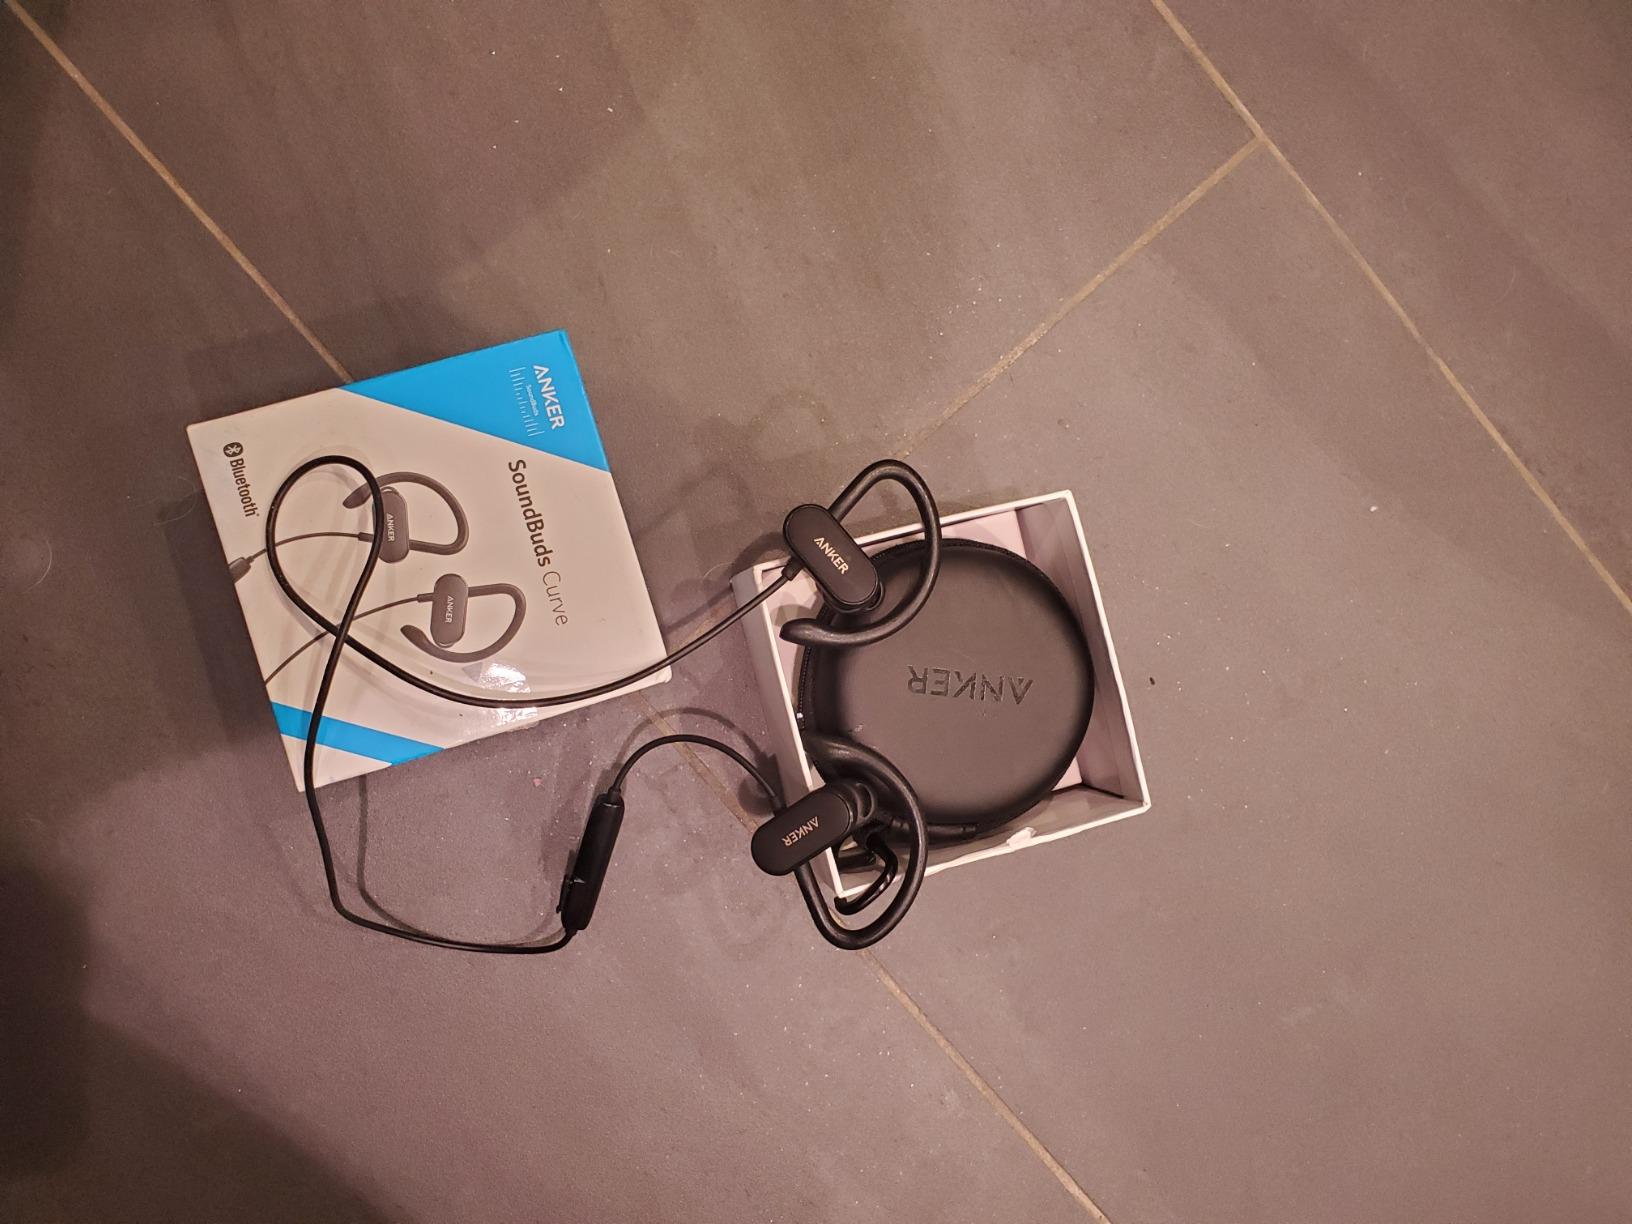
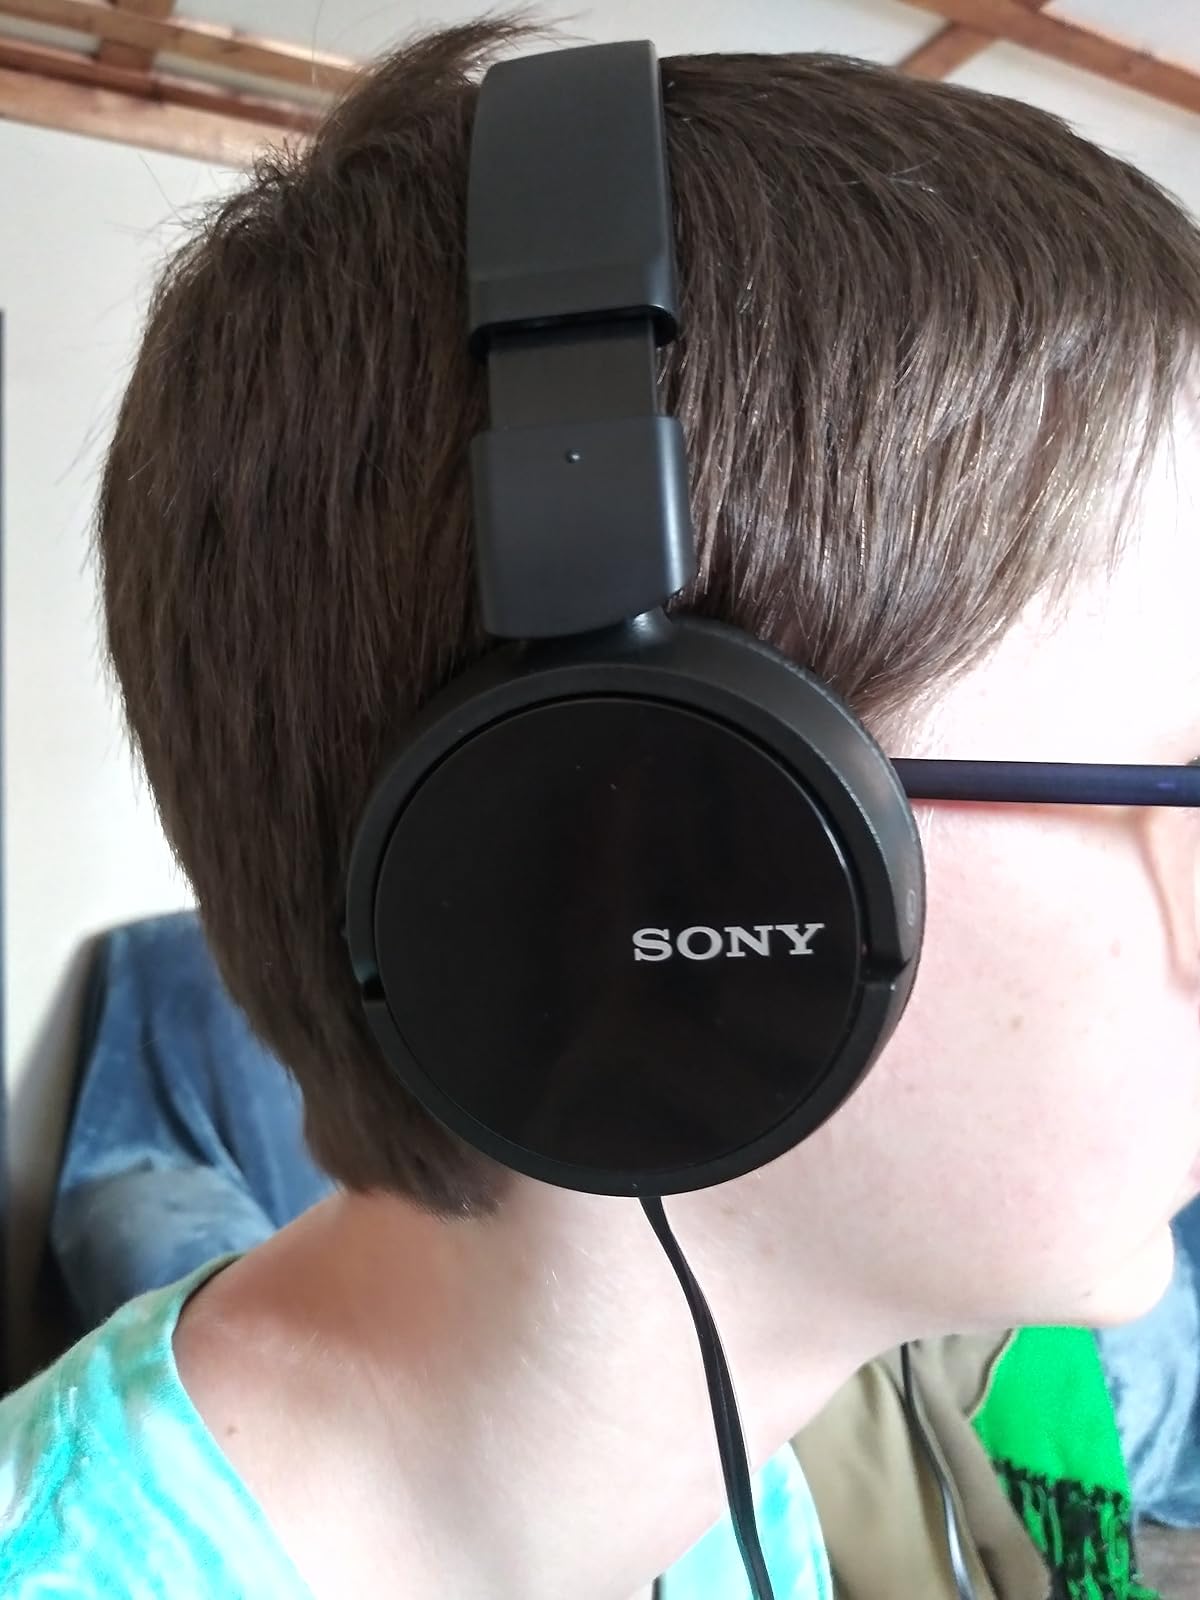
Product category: headphones
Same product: no